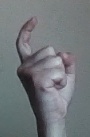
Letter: ra